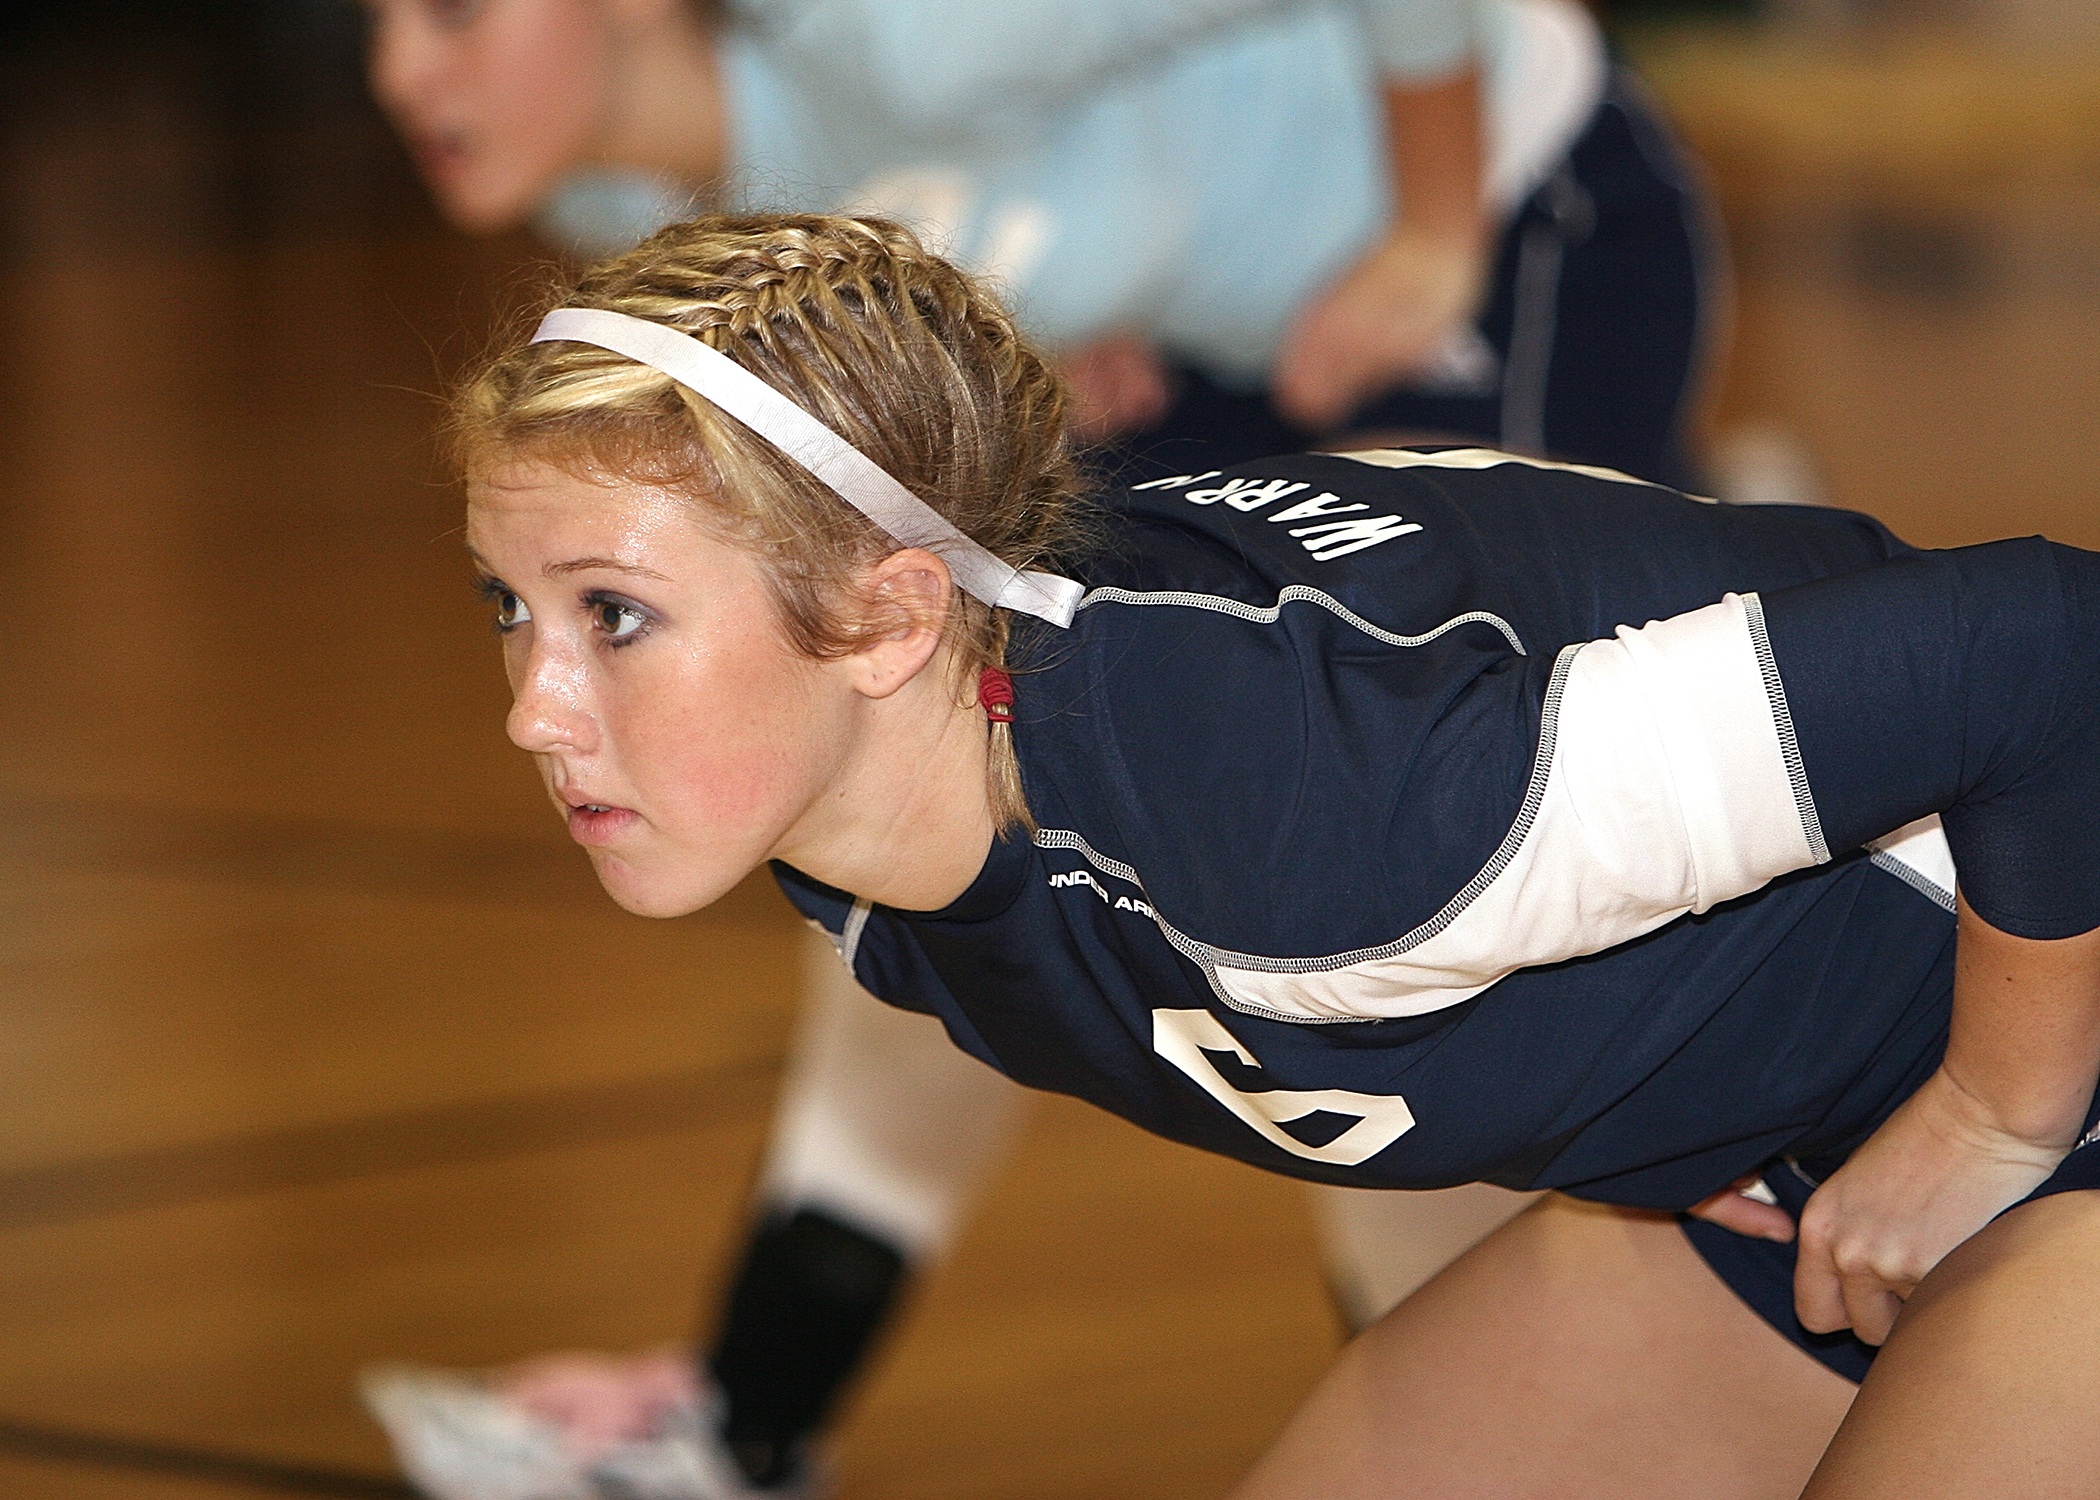
girl, female, athletic, teenager, competition, focus, sports, teen, attractive, athlete, tournament, volleyball, concentration, ball game, confidence, volleyball player, ball over a net games